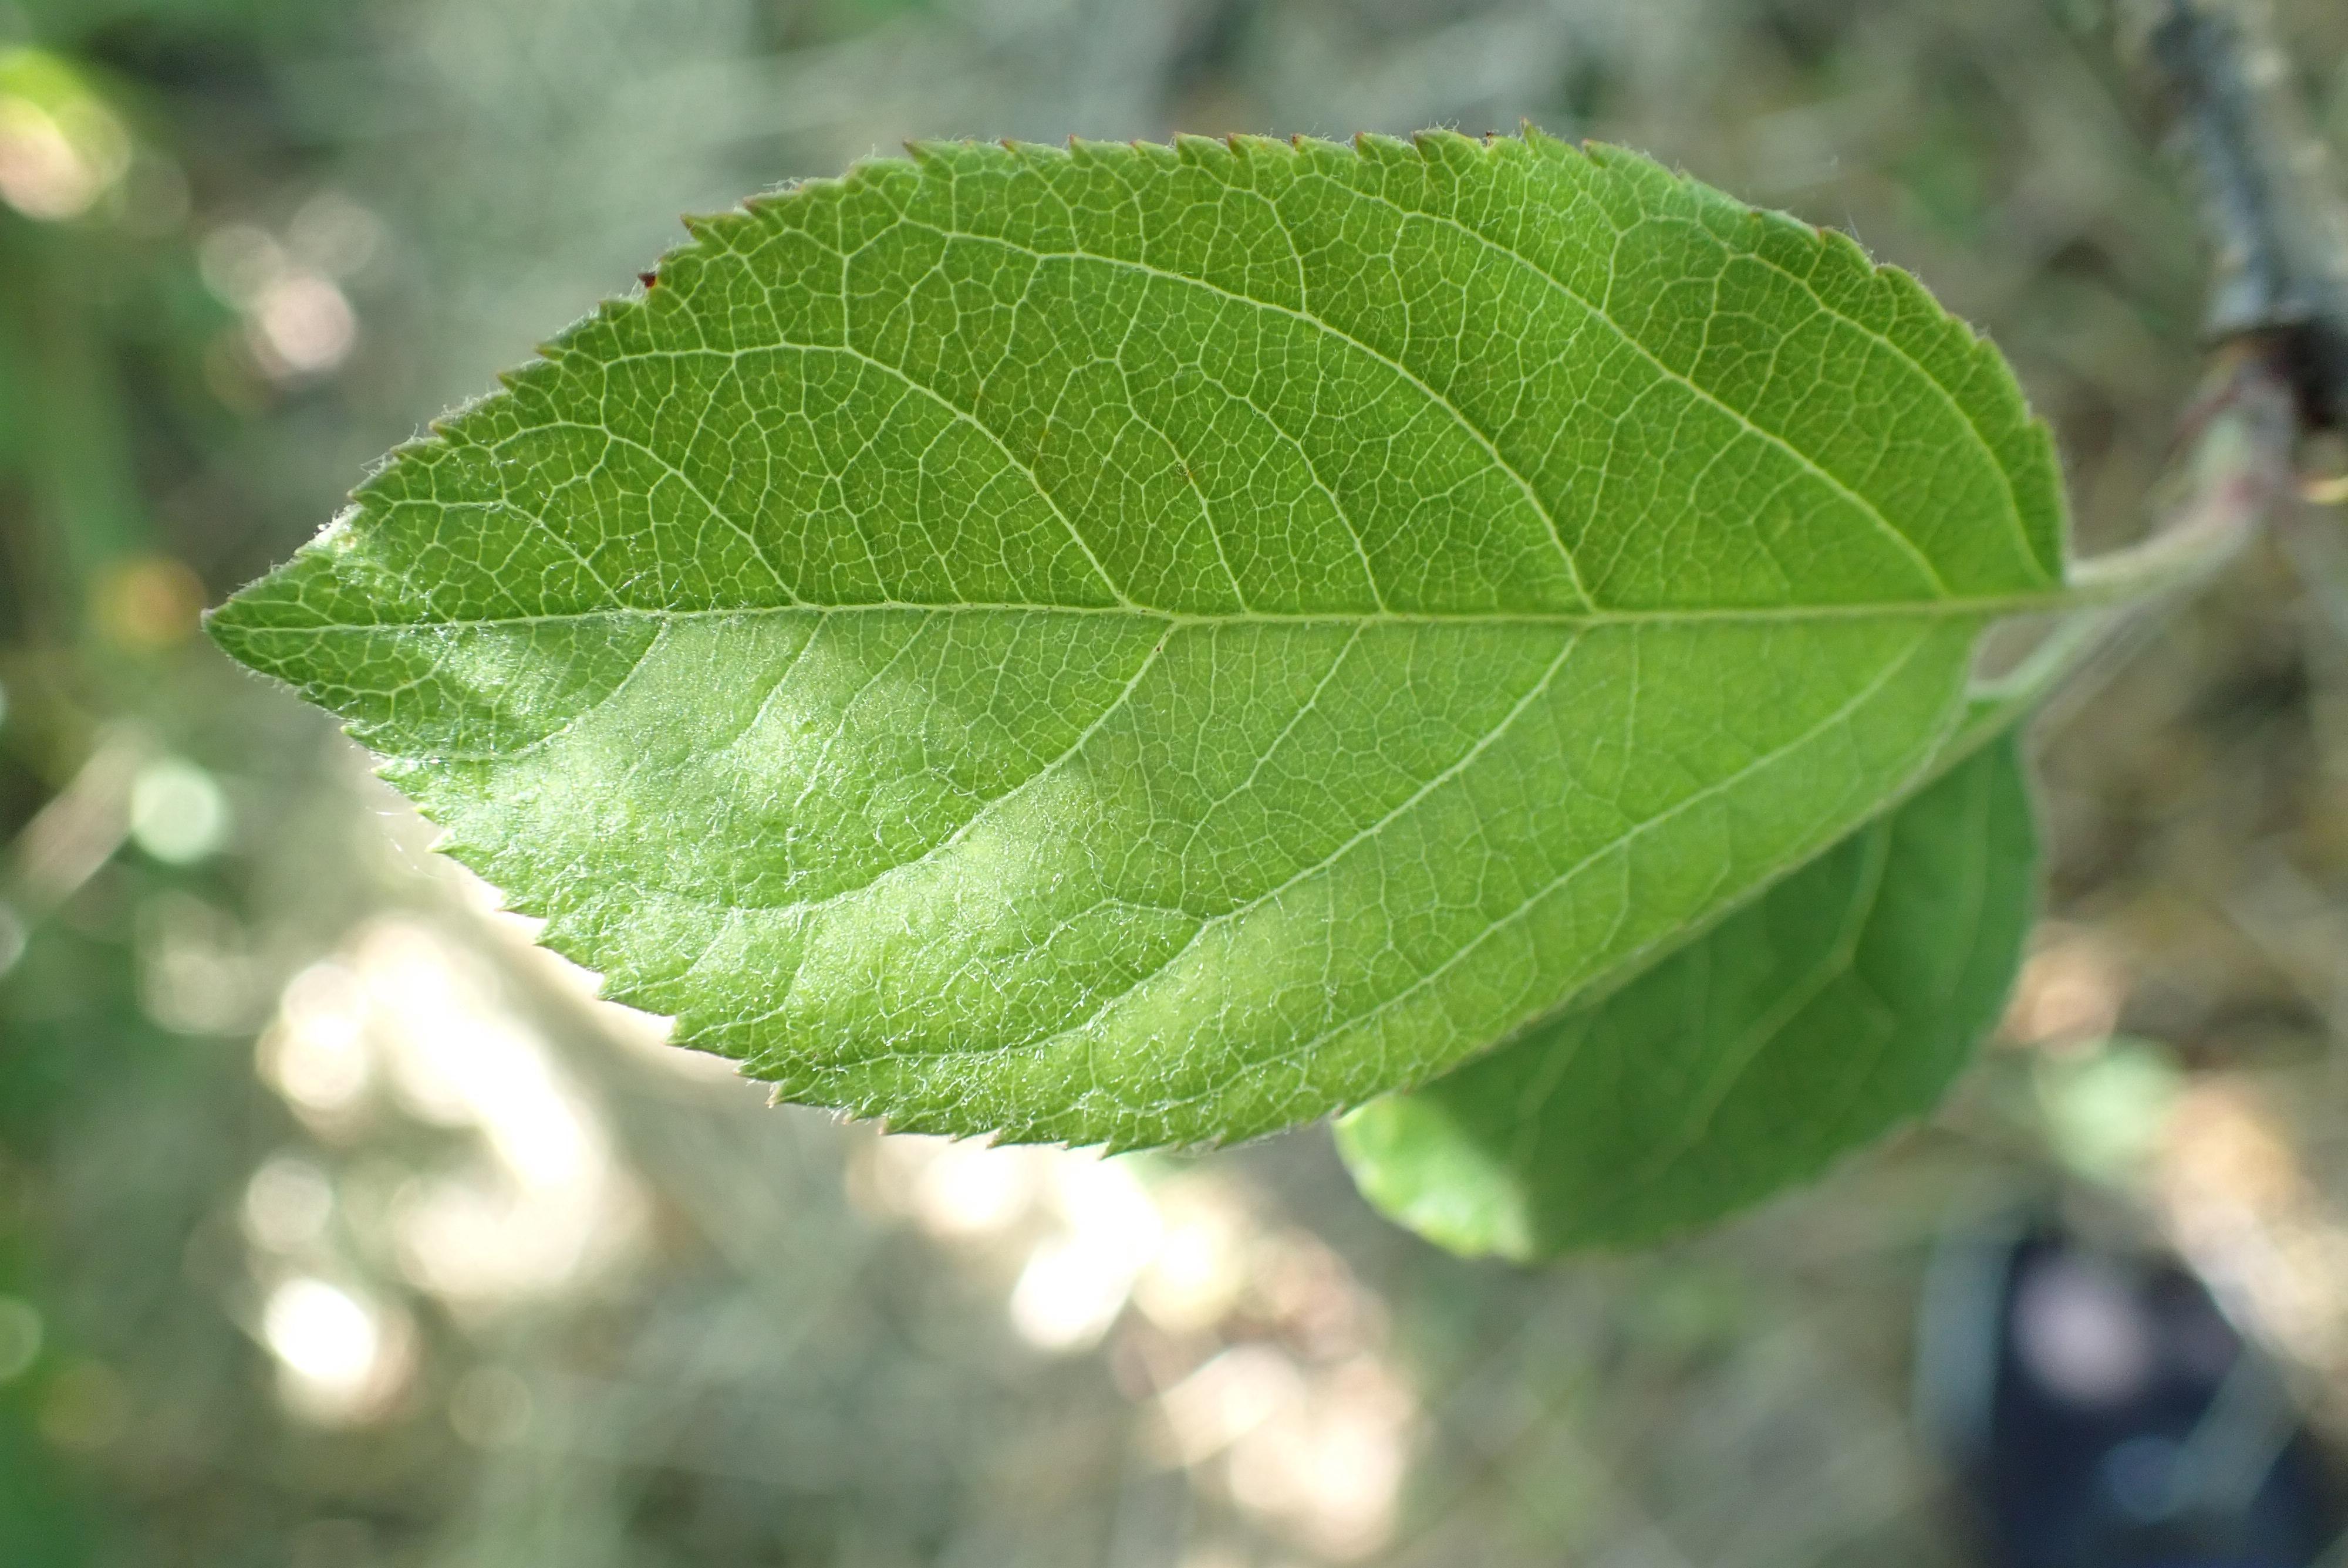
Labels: healthy